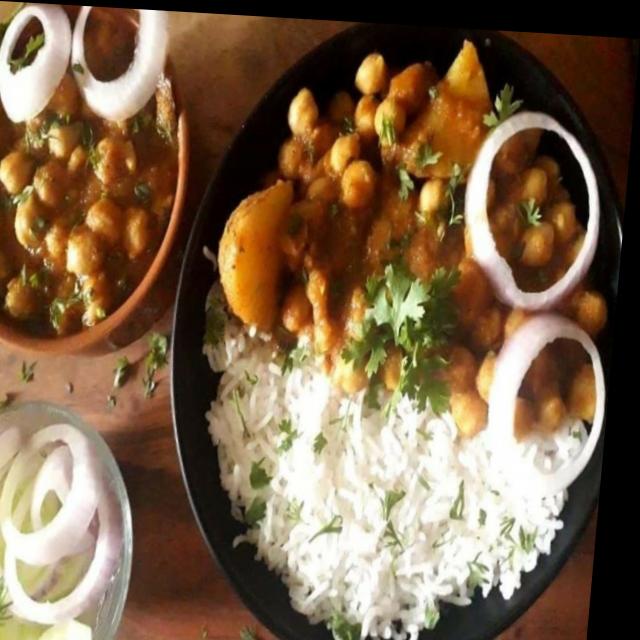
Dish: chole